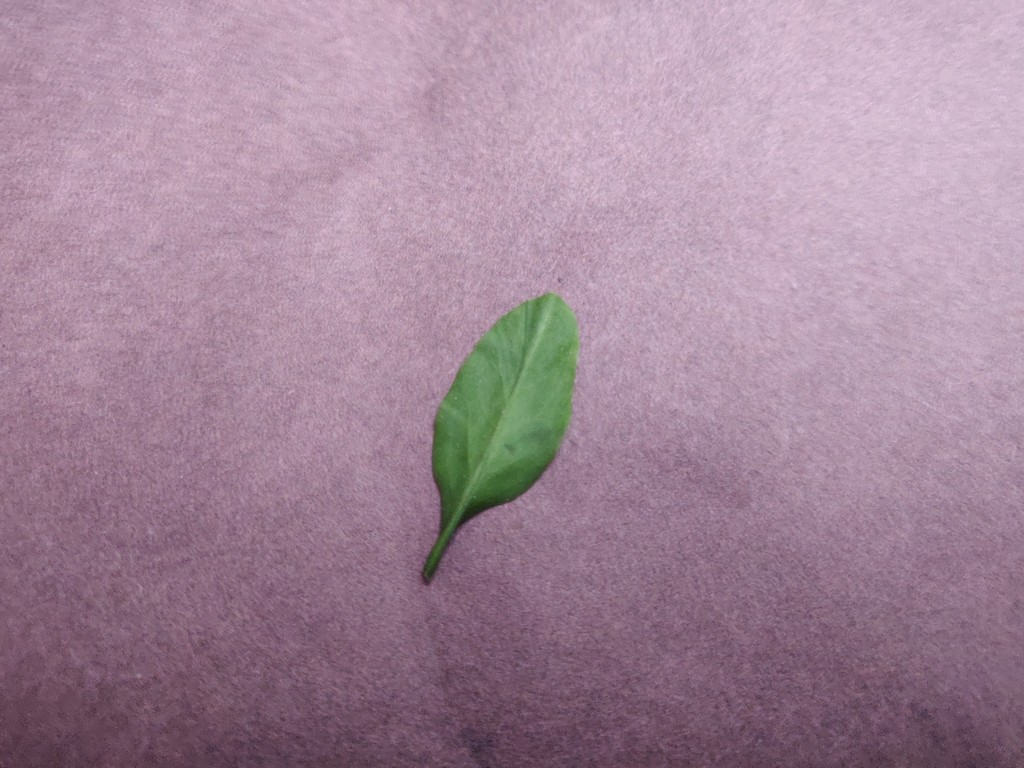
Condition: Healthy
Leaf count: single
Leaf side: front